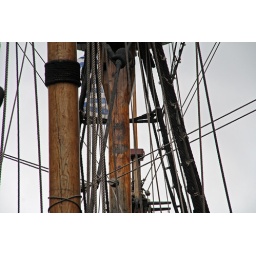
A copy of the ship The Golden Hinde, Sir Francis Drake's vessel in which he set sail in 1577.